Grundschule an der Herrnstraße

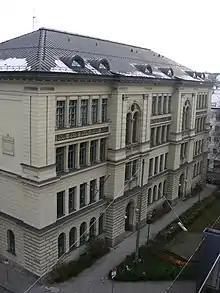
Front view of the school (2007)

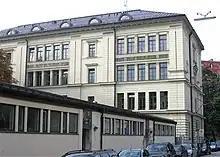
Rear view (2007)

Grundschule an der Herrnstraße (Public school on Herrnstraße) was founded in 1882. The school building is one of the oldest still intact "Volksschule" (public school building) in Munich and, at the same time, one of the oldest school buildings in the city. It is located in the northeastern "Graggenauviertel" of the old town.